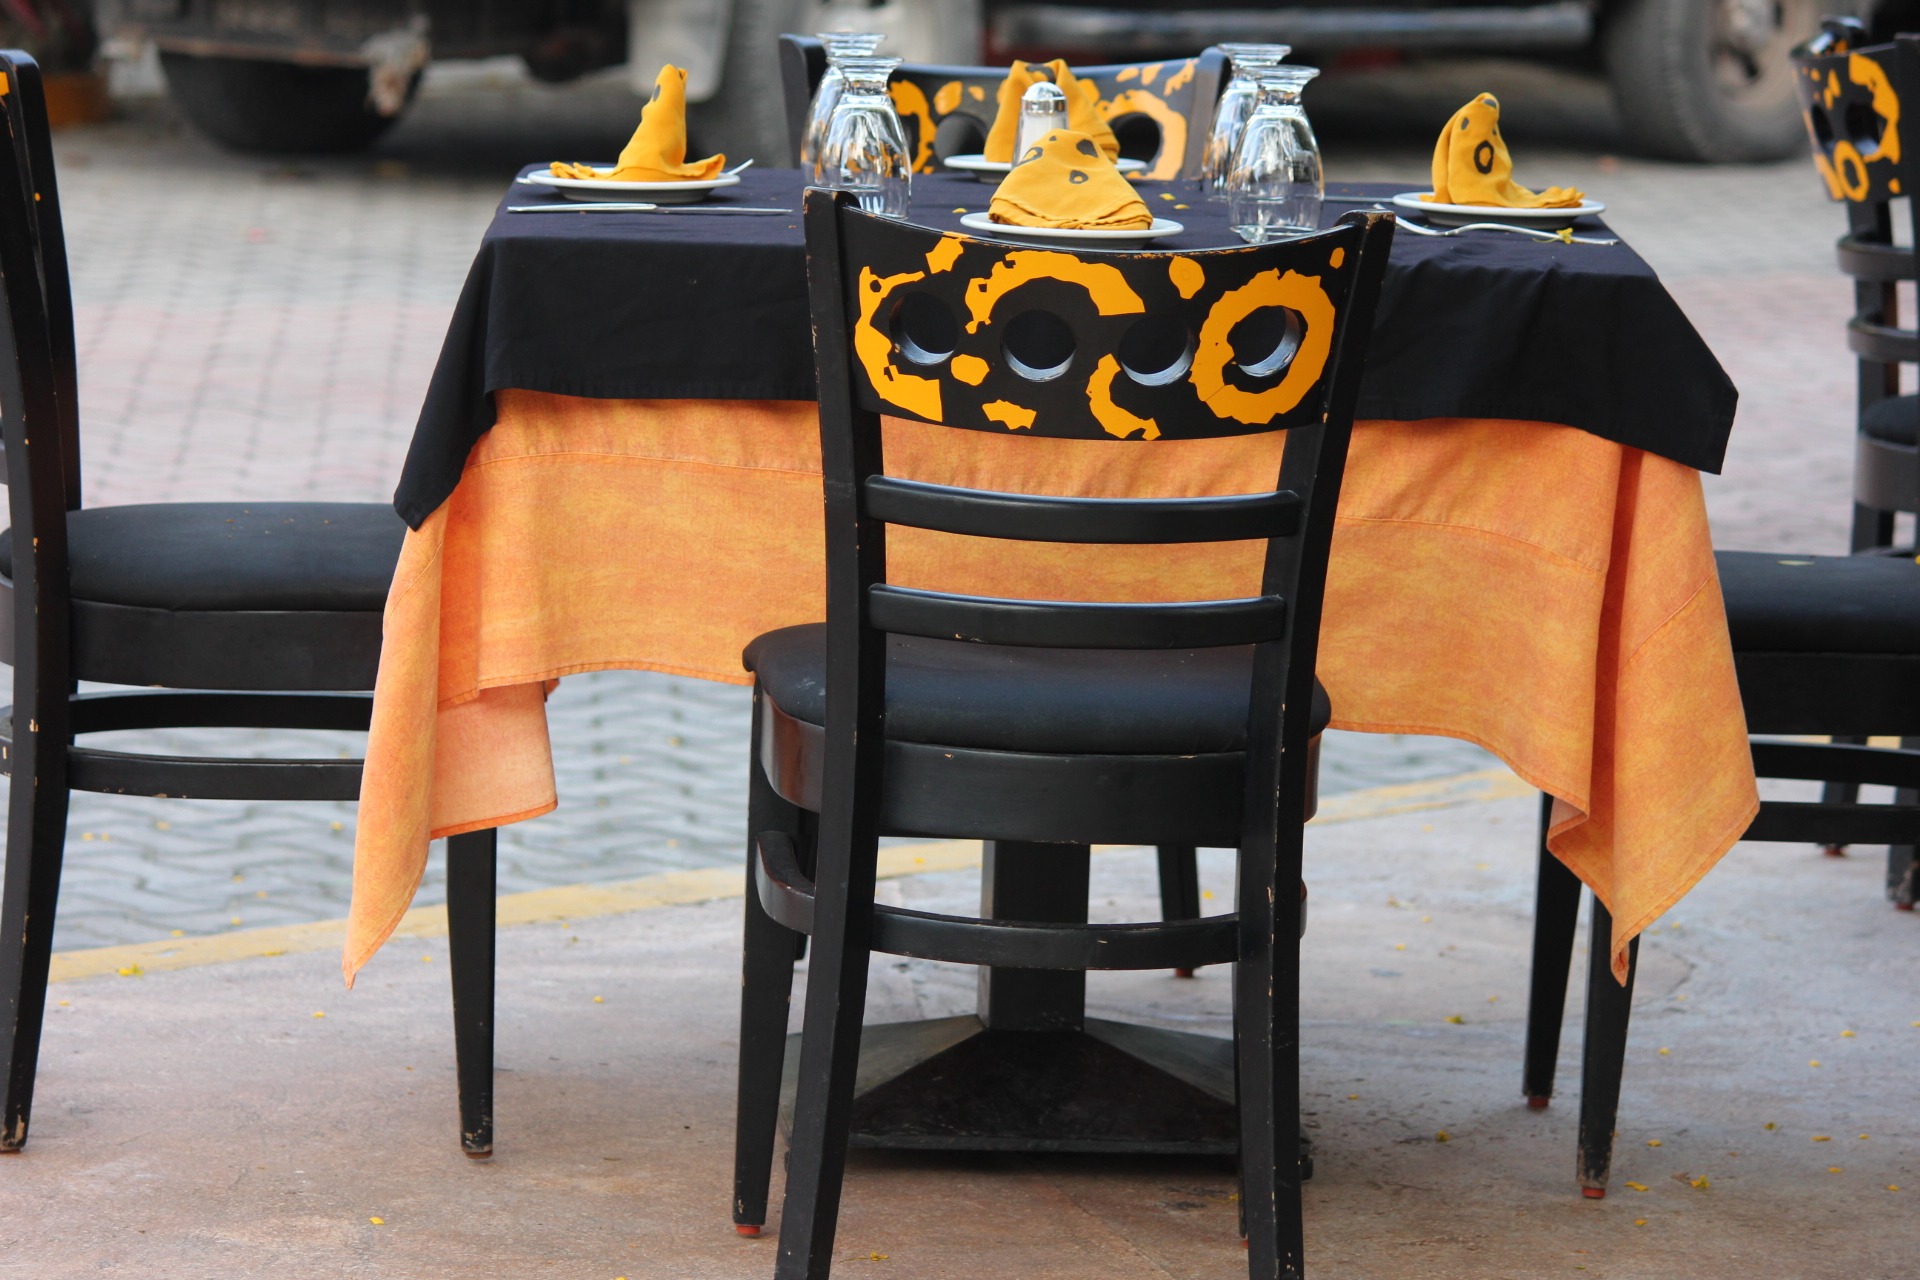
table, wood, chair, restaurant, clothing, furniture, toy